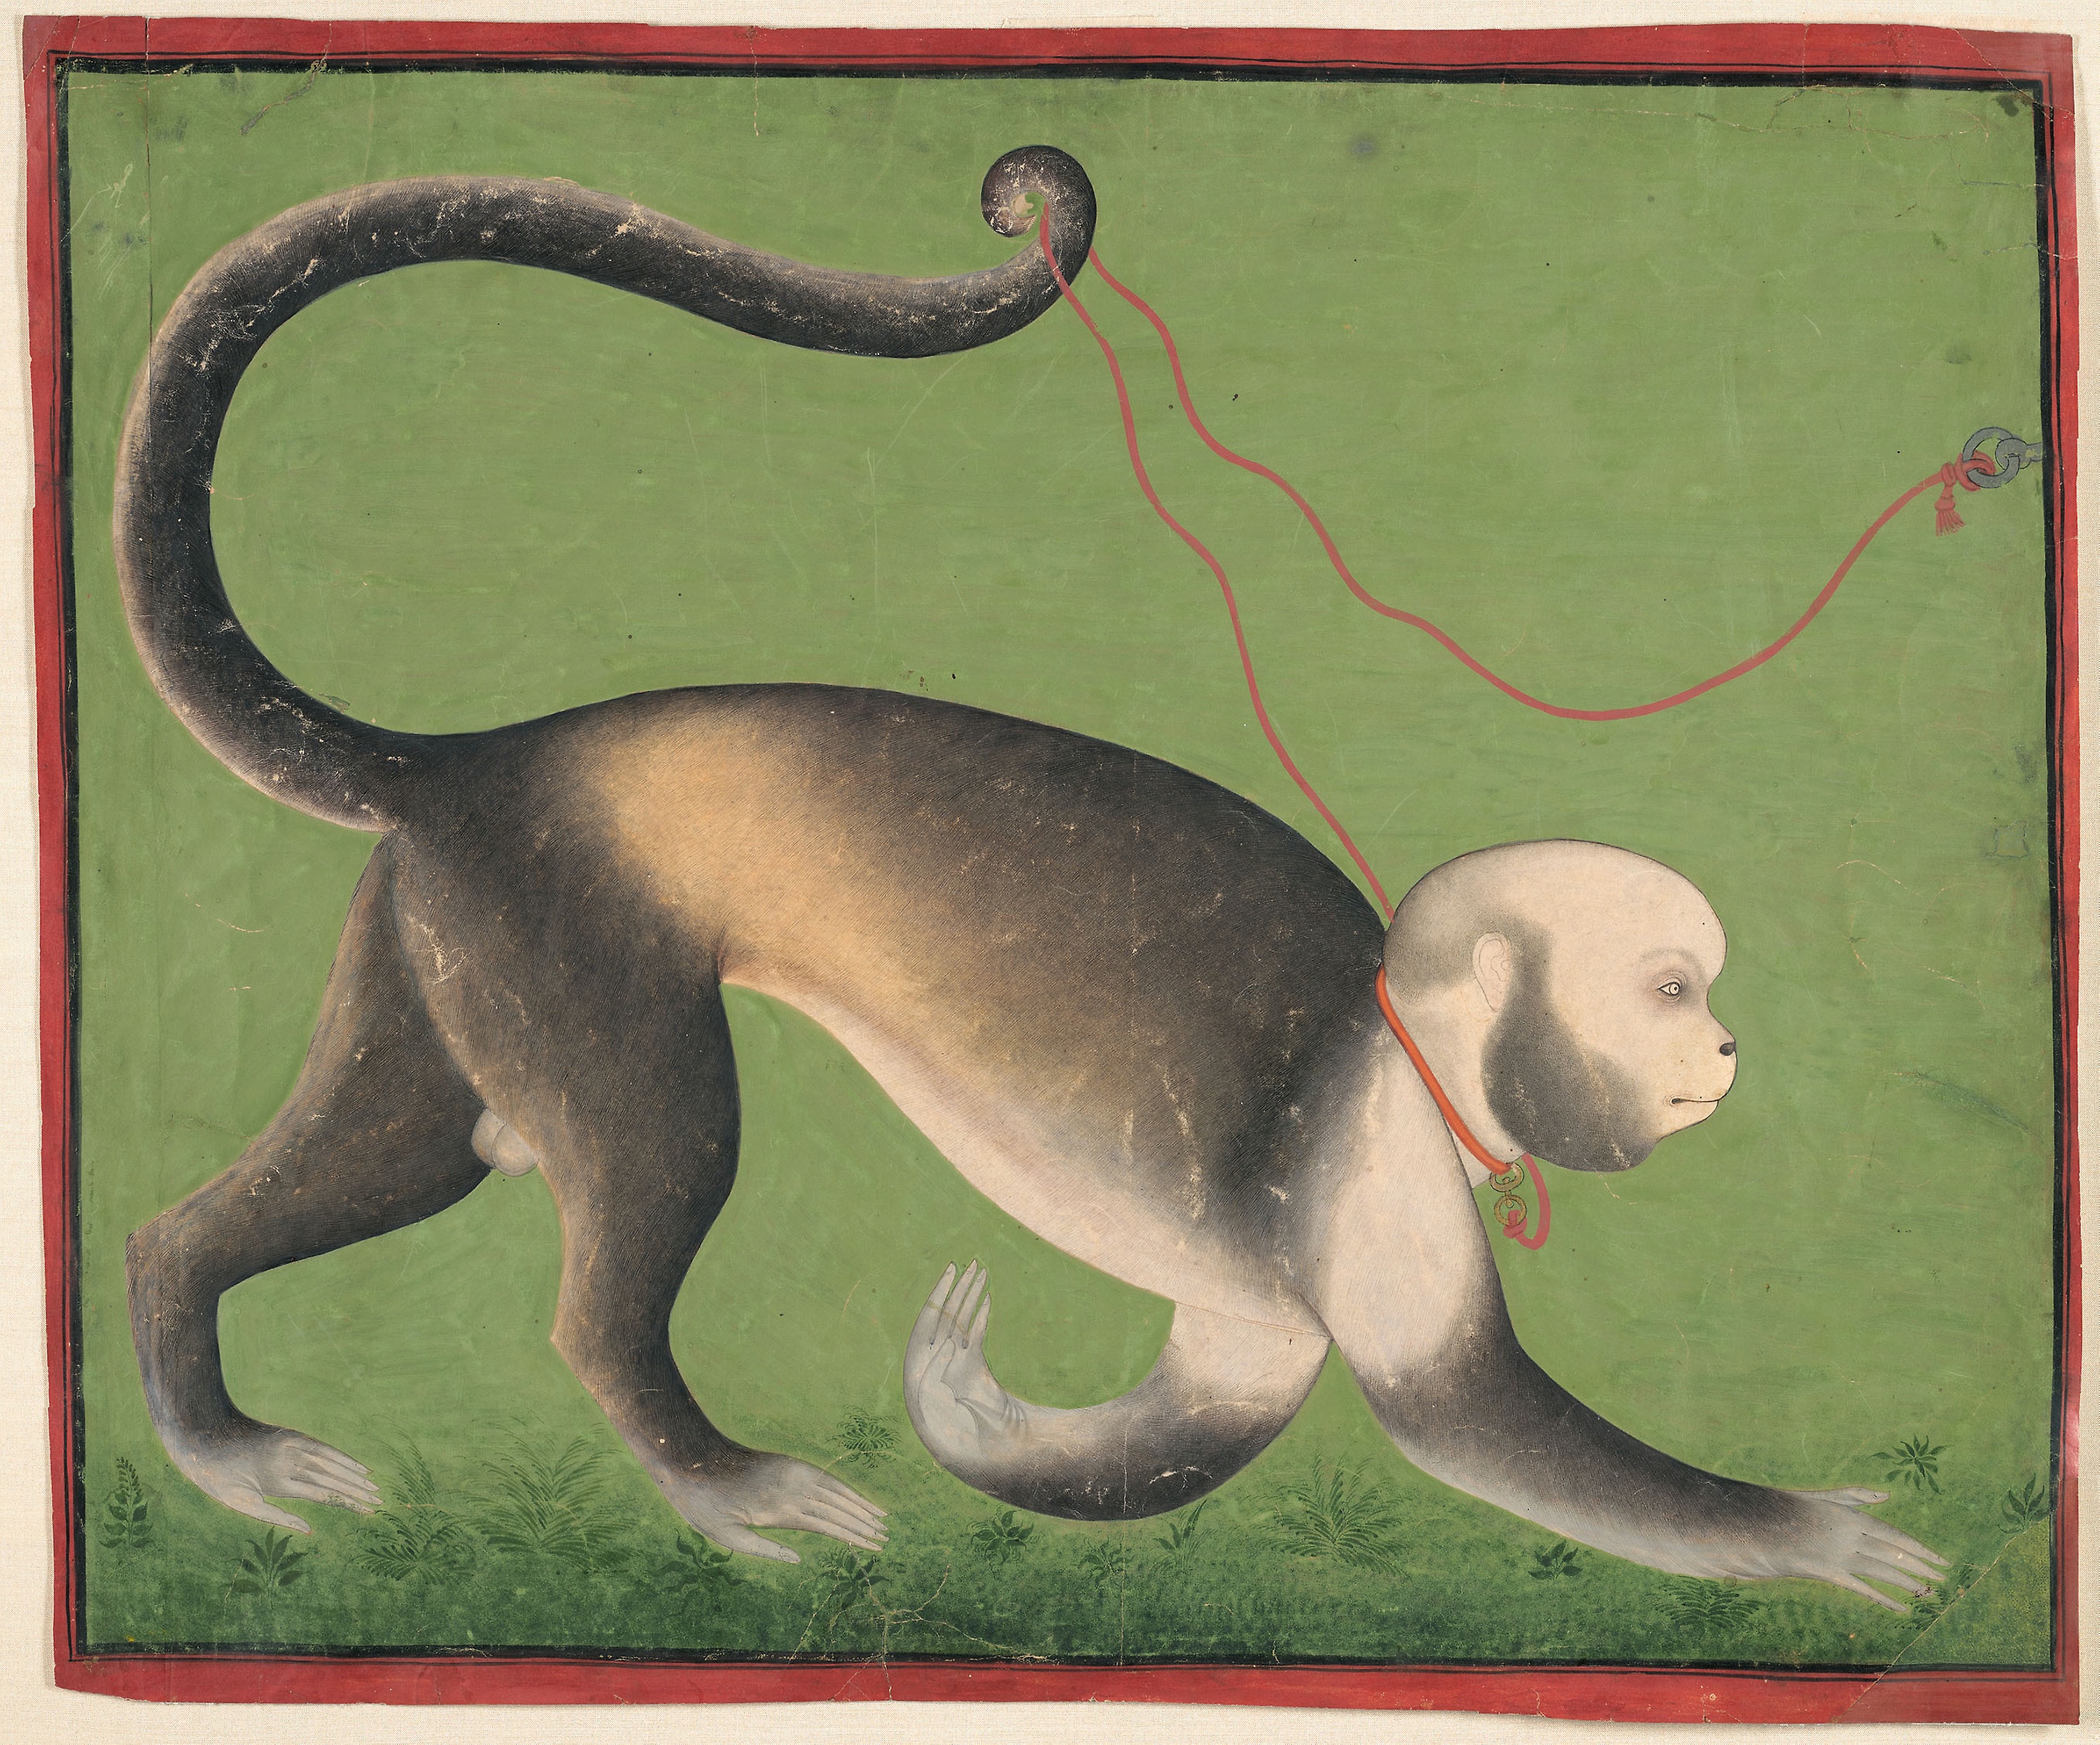
fauna, tail, organism, painting, extinction, illustration, carnivoran, wildlife, primate, art